Squatting in Hamburg

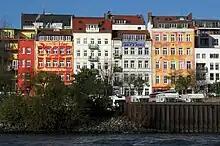

The Hafenstraße occupation began in 1981, when twelve buildings were squatted. They were to become extremely important symbols for the German squatters movement and for urban activists more generally. The squatters then signed a three-year temporary use contract and argued they should be permitted to restore the buildings themselves. This led to conflict with the city council which repeatedly attempted to evict them. In the 1980s, Hafenstraße became a centre for autonomist and anti-imperialist politics.